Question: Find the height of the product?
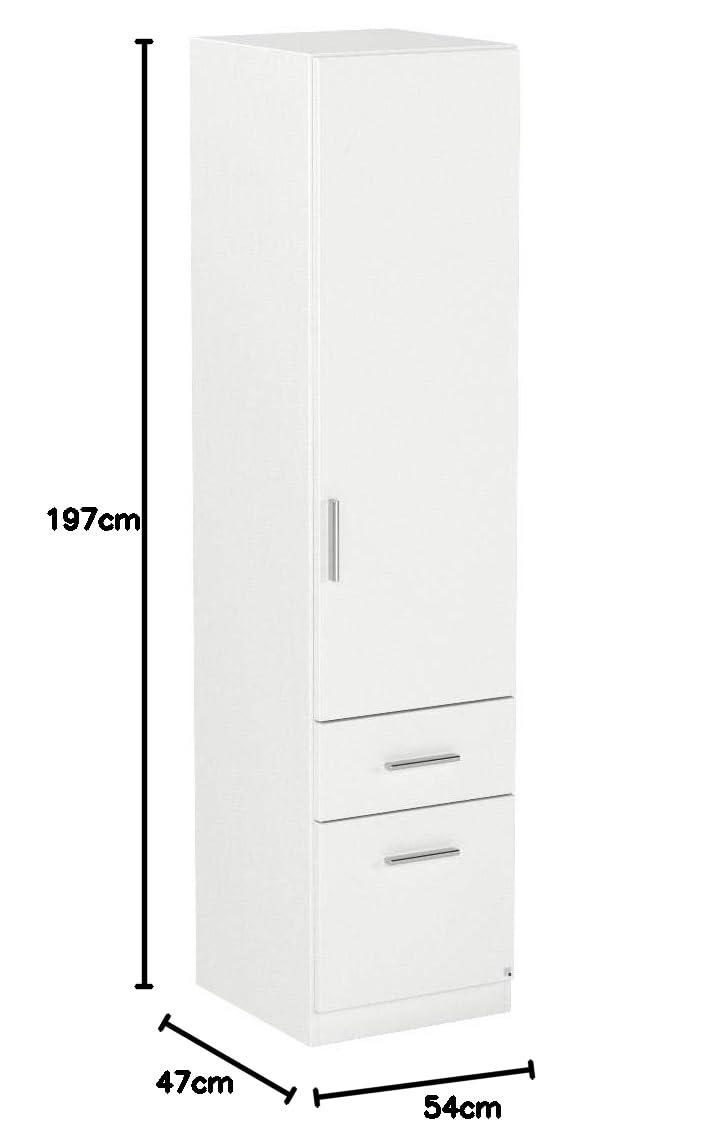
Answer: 197.0 centimetre